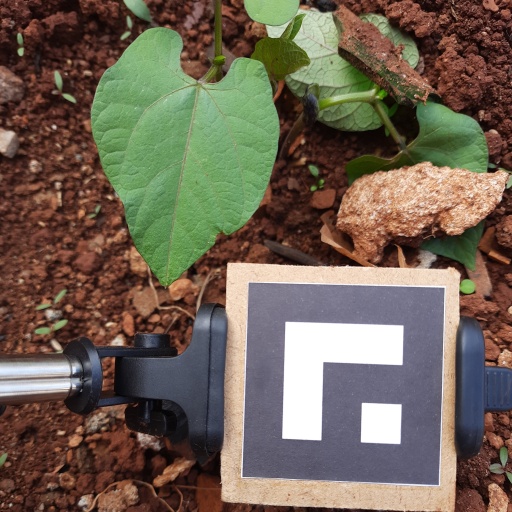
Observations: flat surface, eating holes in the edge, under cloudy sky